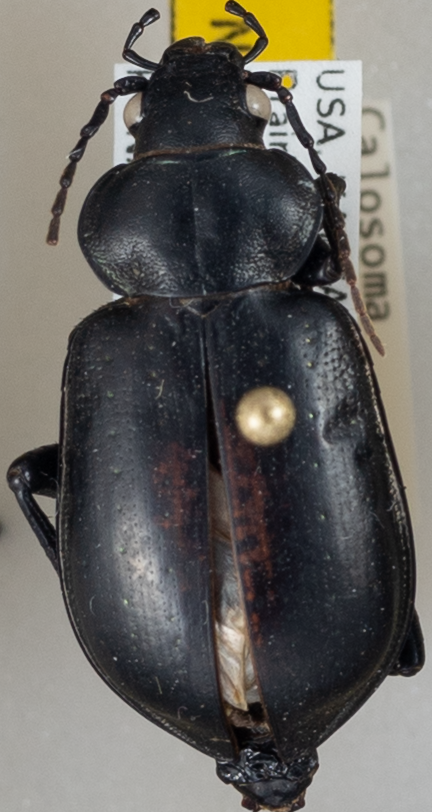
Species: Calosoma affine
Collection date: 2022-09-14
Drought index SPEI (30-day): -0.408
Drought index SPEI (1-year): -0.54
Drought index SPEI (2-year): -0.39